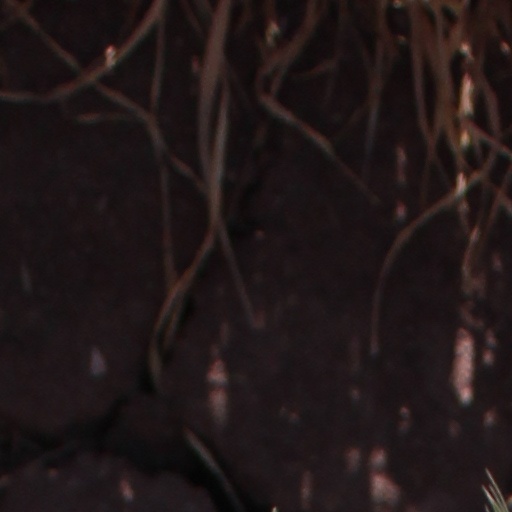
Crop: wheat